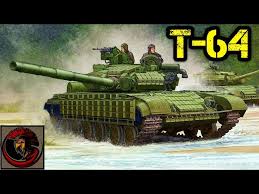
Label: Tank